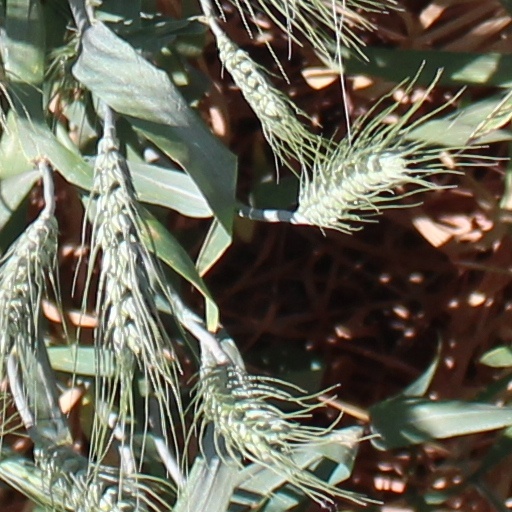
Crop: wheat